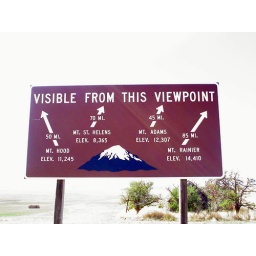
A sign on the side of the road in Washington, pointing out the mountains that can be seen in the distance.